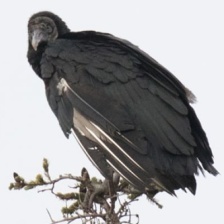
Species: BLACK VULTURE
Scientific name: CORAGYPS ATRATUS
ImageNet parent category: vulture